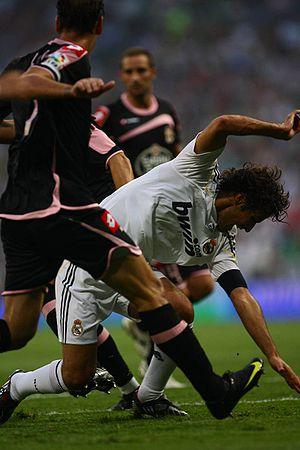
Raúl González Blanco dit Raúl, né le 27 juin 1977 à Madrid, est un footballeur international espagnol qui évolue au poste d'attaquant. Il est actuellement l’entraîneur du Real Madrid Castilla.